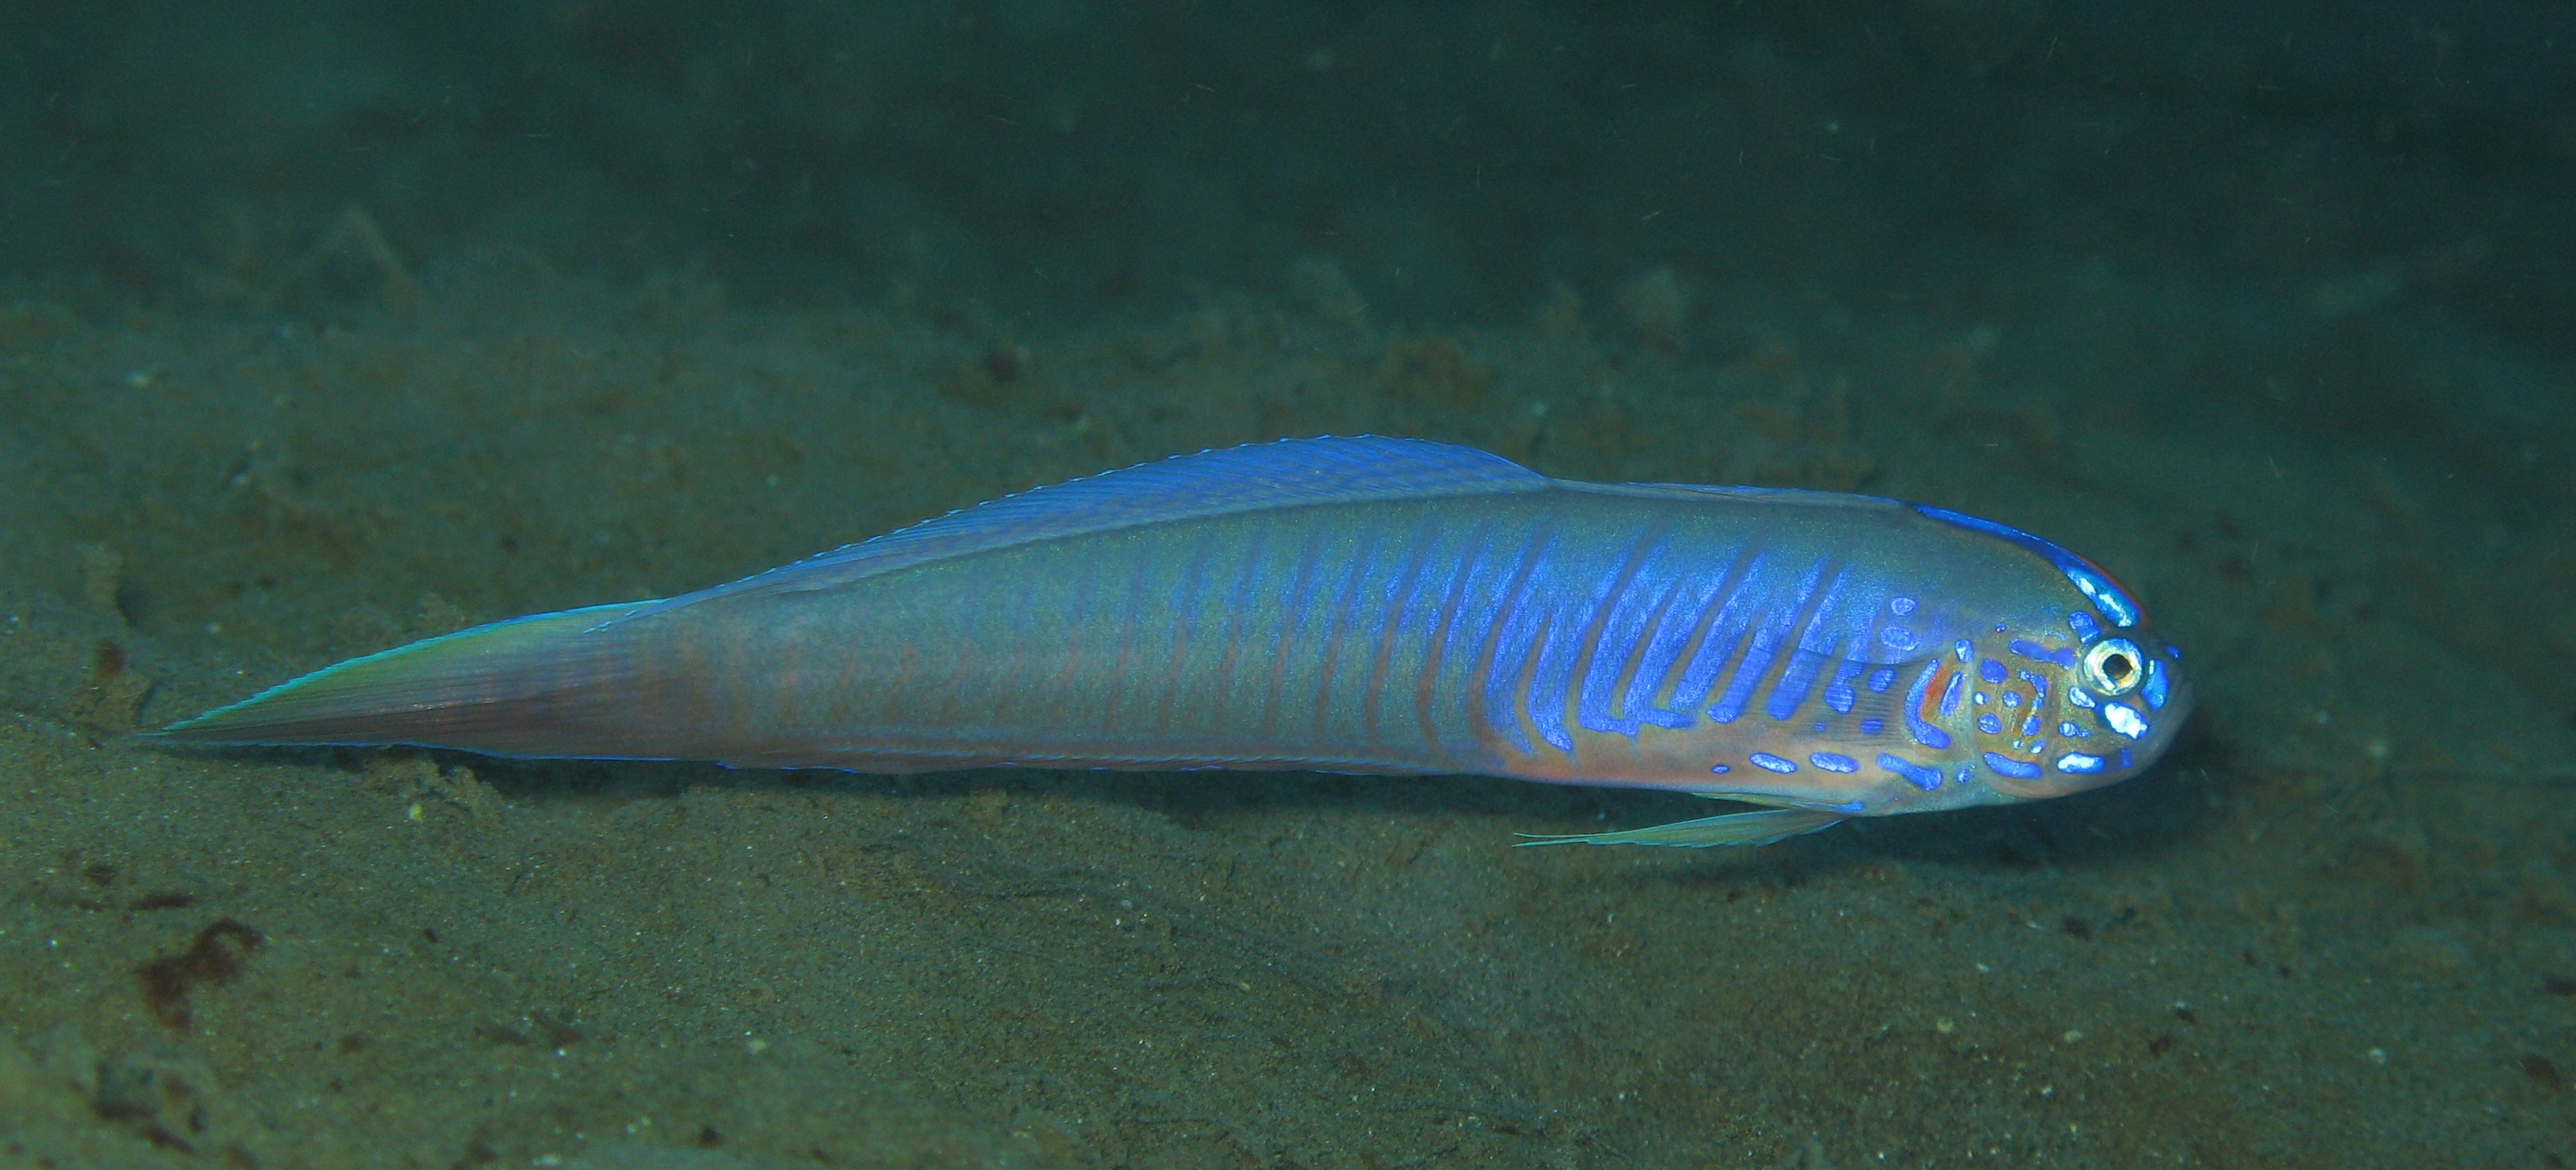
diving, underwater, high, biology, blue, fish, ribbon, reef, hires, snapper, hi, res, scuba, powershotg7, canong7, undersea, barred, geo country philippines, goby, bluebarred, ribbongoby, oxymetopon, cyanoctenosum, marine biology, coral reef fish, deep sea fish, pomacanthidae